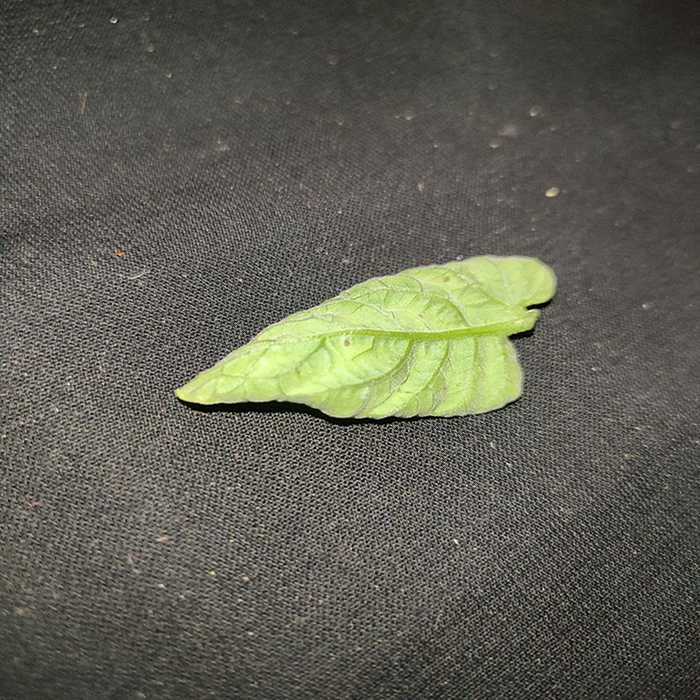
Plant: Tomato
Label: Tomato leaf curl virus